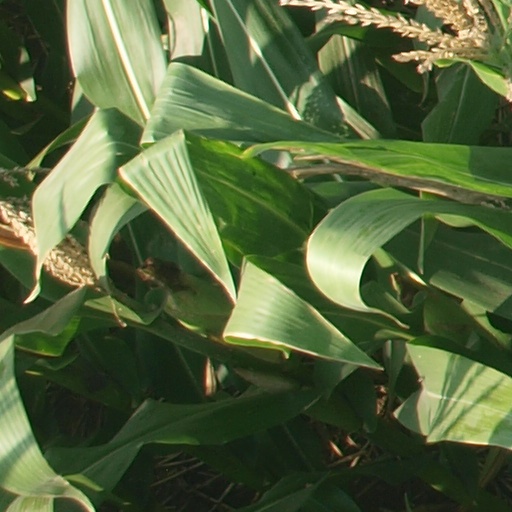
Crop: maize; corn